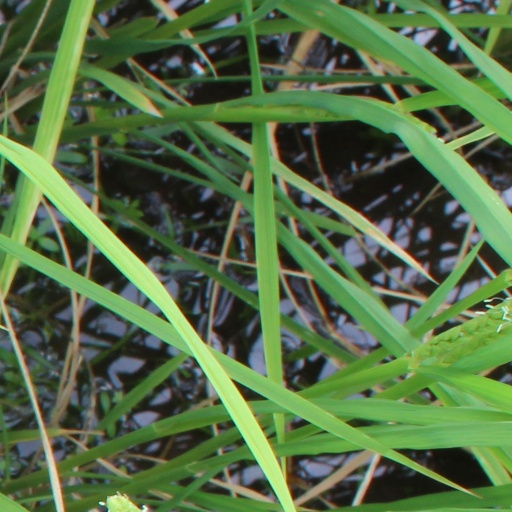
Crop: rice